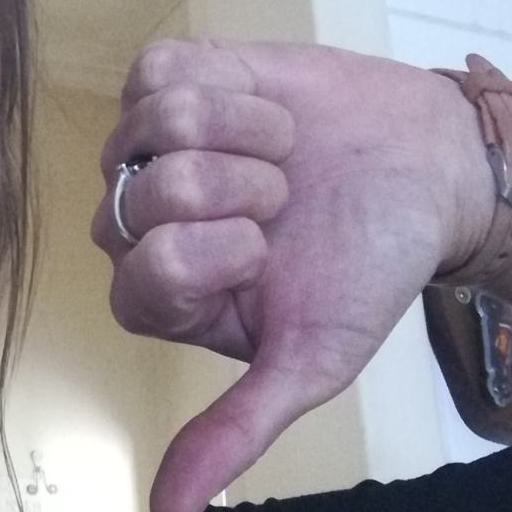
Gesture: dislike